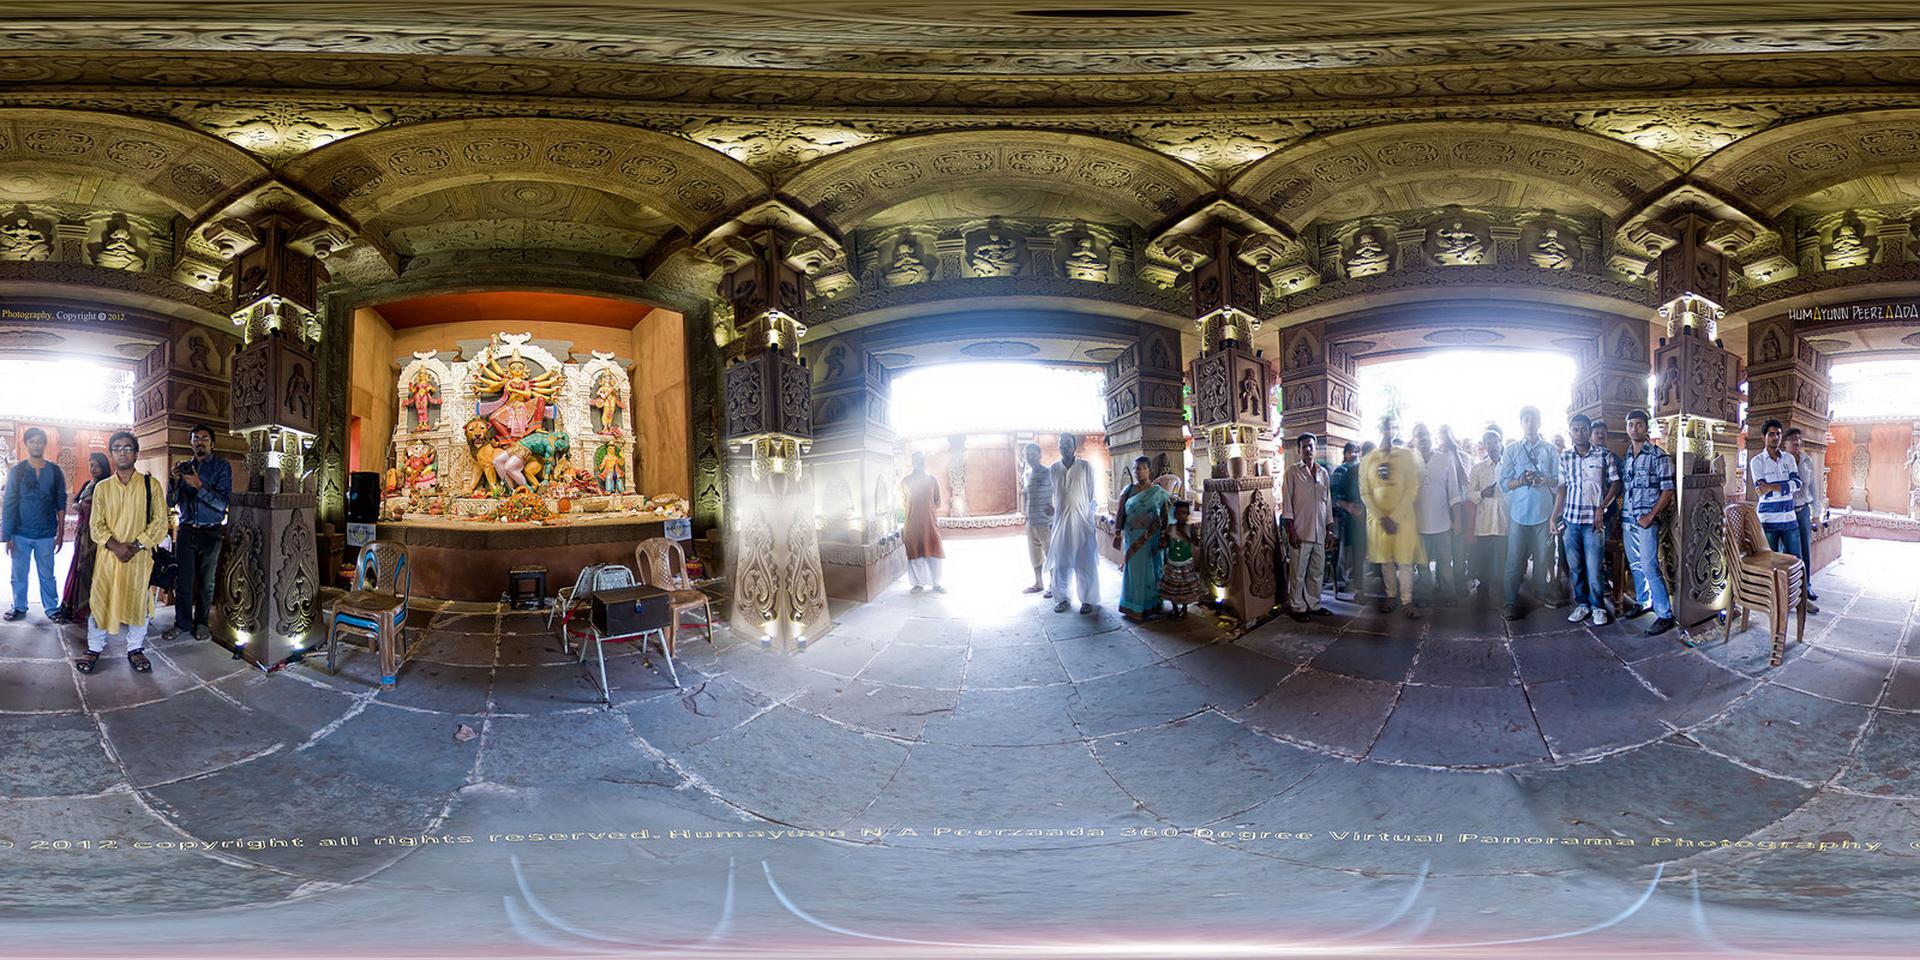
Referred object: the small black speaker on the chair

Referred object: the colorful multi-armed deity statue